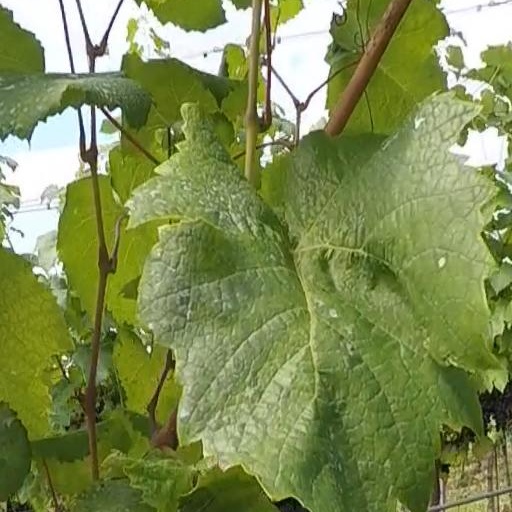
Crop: grape